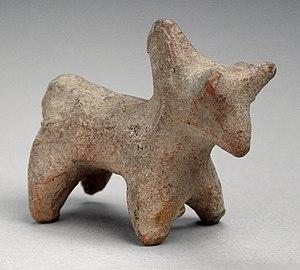
Une bosse est une excroissance s'élevant sur le dos de bovins et camélidés. Structure physiologique principalement faite de graisse, cette réserve énergétique permet à l'animal une adaptation aux rigueurs des saisons sèches et des périodes de disette.